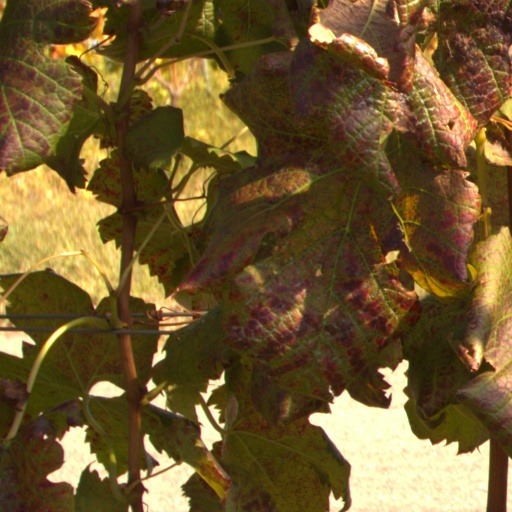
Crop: grape